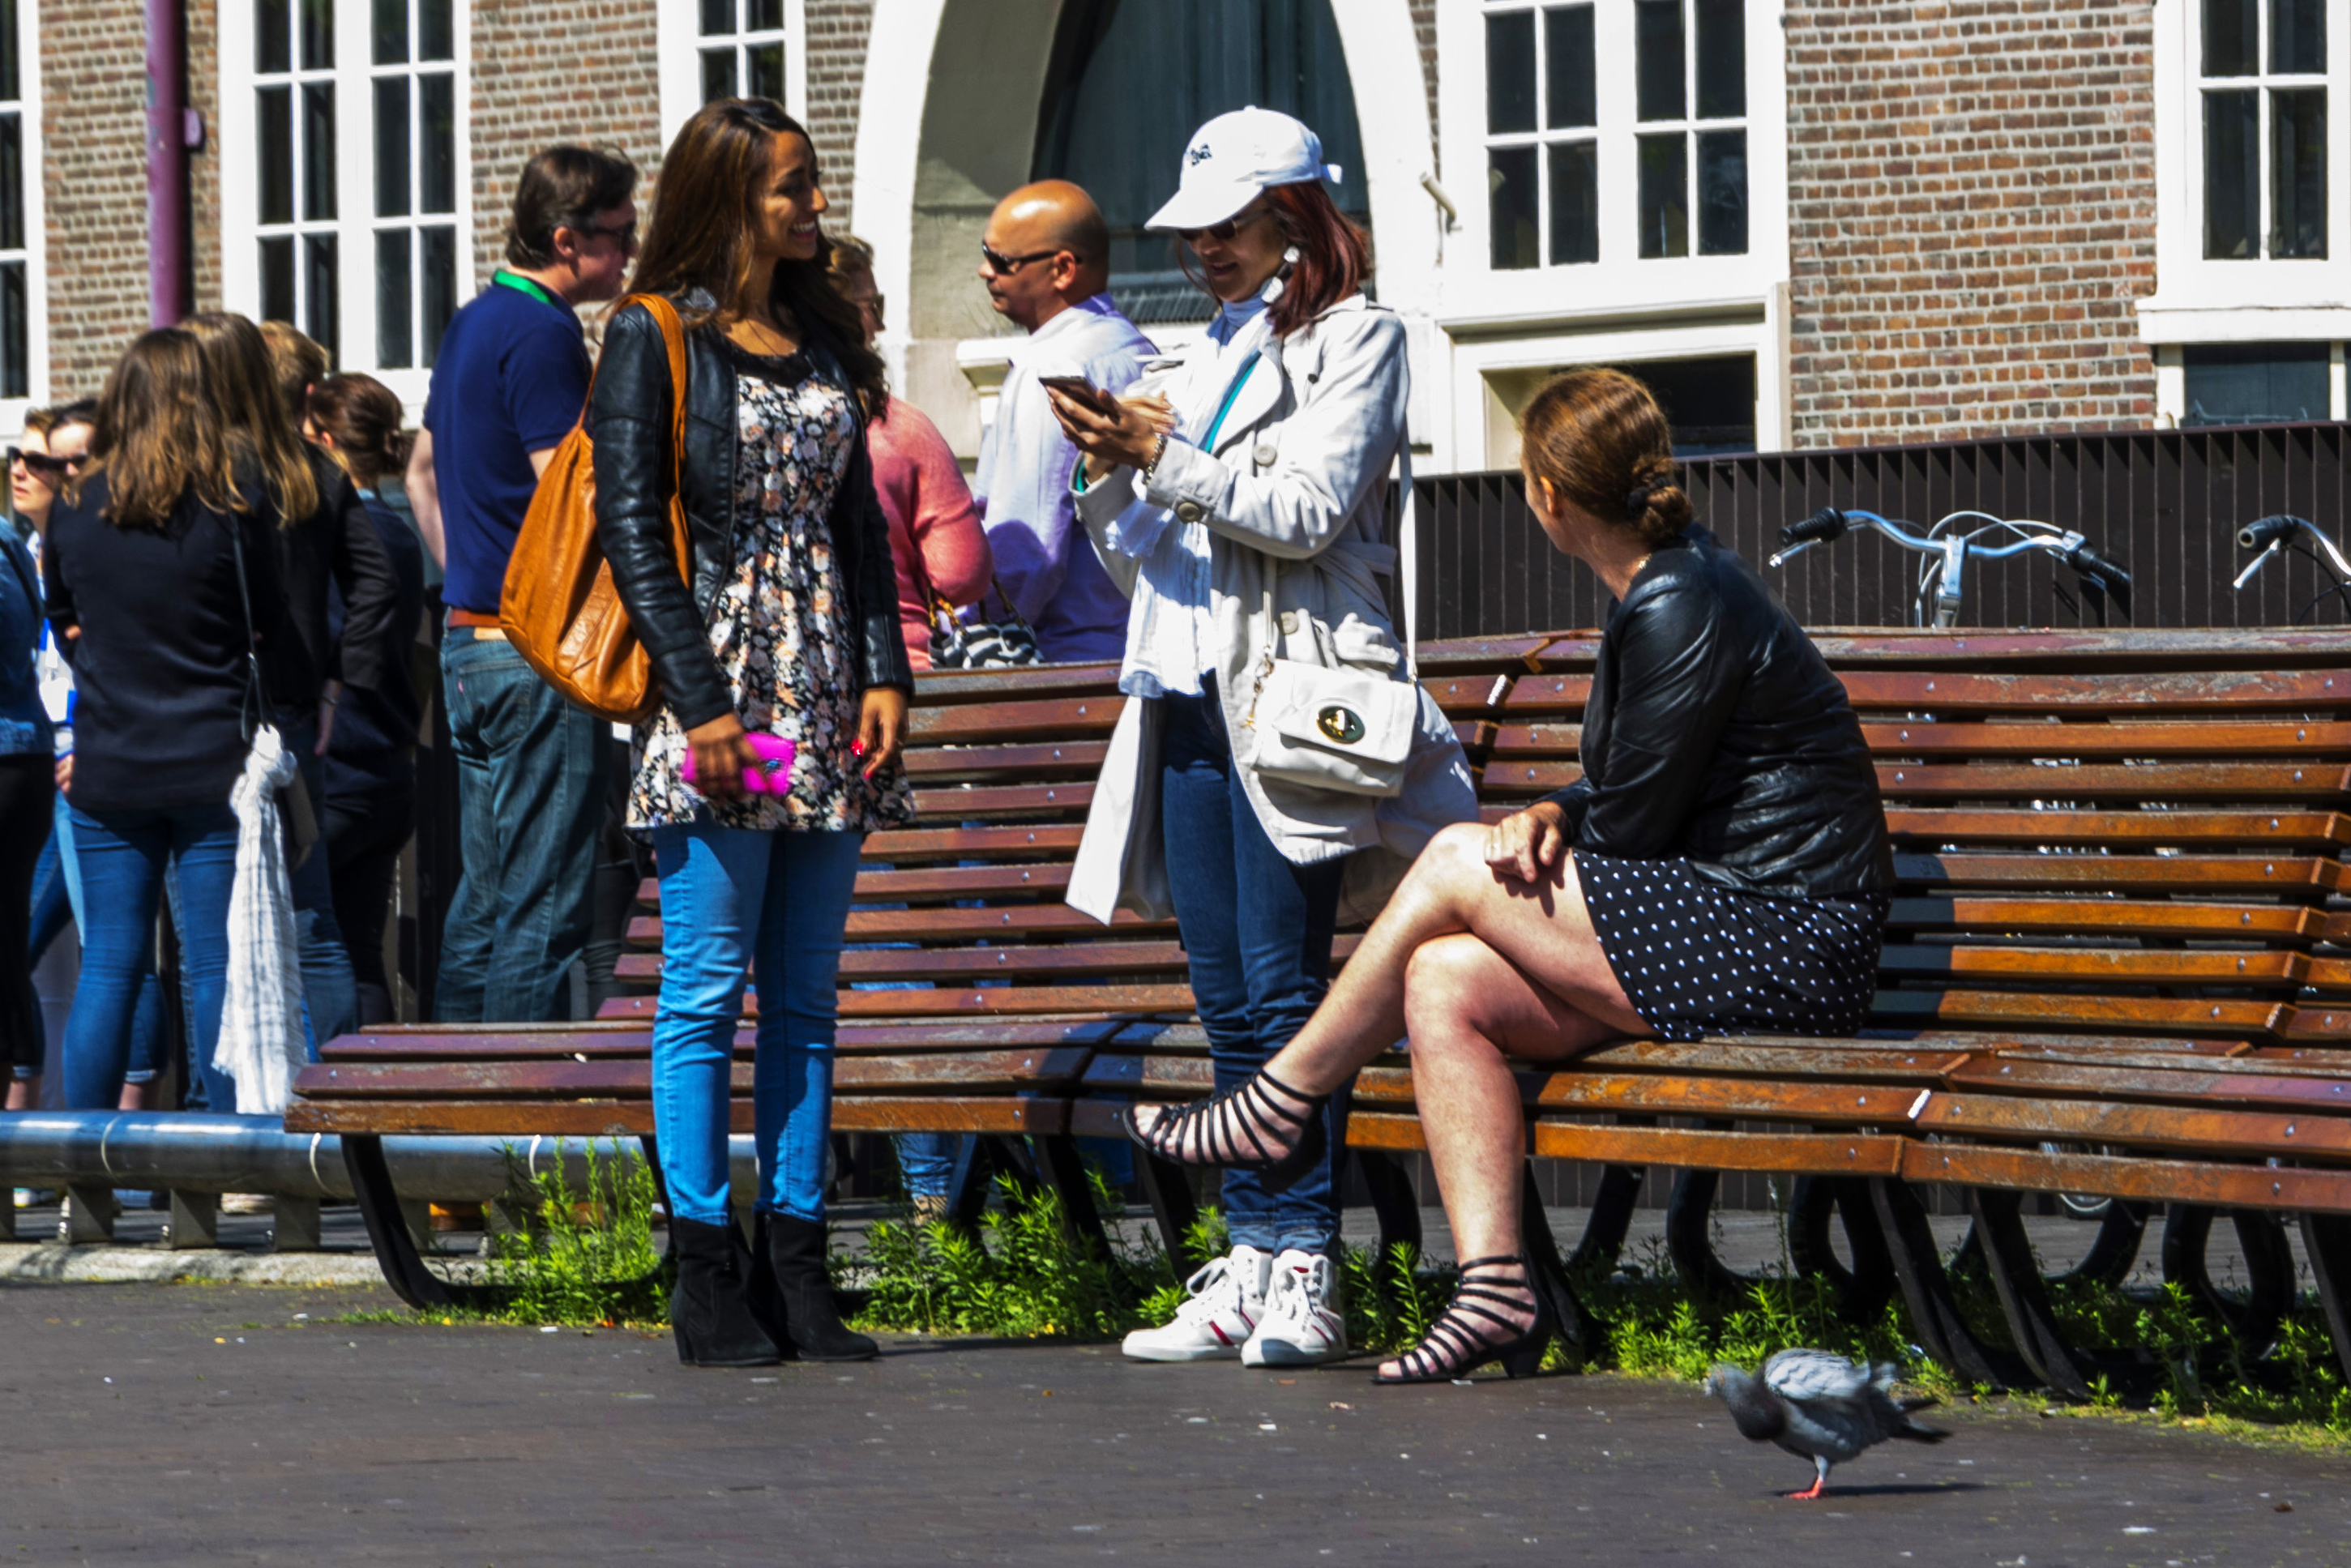
outdoor, pedestrian, people, road, street, crowd, photo, tourist, nikon, smile, holland, nederland, denhaag, netherlands, girls, infrastructure, legs, dutch, cap, outdoorphotography, picture, photograph, fotos, foto, urbanphotography, gsm, paulvandevelde, pdvandevelde, padagudaloma, dordrecht, nederlandinfotos, urbanfotografie, pvdvfotografie, pdvandeveldedordrecht, nederlandsefotografie, dutchphotogaraphy, thehague, totallydutch, fotografienederland, hollandsefotografie, fotografieholland, wikipedia, toerist